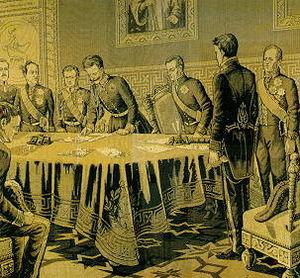
Charles-Albert de Sardaigne signe le Statut albertin.
Charles-Albert, né à Turin le 2 octobre 1798 et mort à Porto le 28 juillet 1849, connu également sous le nom de Charles-Albert de Savoie en raison de son appartenance à la Maison de Savoie, fut roi de Sardaigne, roi titulaire de Chypre et de Jérusalem, duc de Savoie et duc de Gênes de 1831 au 23 mars 1849, prince de Piémont, septième prince de Carignan de 1800 au 23 mars 1849, et comte de Barge de 1800 au jour de sa mort.
Le Statut du Royaume, ou Statut fondamental de la Monarchie de Savoie du 4 mars 1848, est la loi fondamentale promulguée par le roi Charles-Albert, d'où son nom commun de Statut albertin. Elle est adoptée pour le Royaume de Sardaigne, lequel succède ainsi aux États de Savoie le 4 mars 1848. Il est défini dans son préambule autographe de Charles-Albert comme la « Loi fondamentale perpétuelle et irrévocable de la Monarchie » sarde.
L'histoire de la Savoie de 1815 à 1860 commence avec la défaite de Napoléon à Waterloo, et le traité de Paris signé le 20 novembre 1815. Le duché de Savoie est rendu aux princes de Savoie, après vingt-trois ans d’occupation révolutionnaire puis napoléonienne. Cette restauration marque cependant le début d'un éloignement entre la population savoisienne et la dynastie de Savoie. En effet, l’application d'une monarchie autoritaire donne aux Savoyards le sentiment d’être une minorité au sein d’un ensemble italophone, et par-dessus tout, les tentatives d’unification de la péninsule italienne et leurs implications financières semblent être en décalage avec les préoccupations de la population savoyarde.